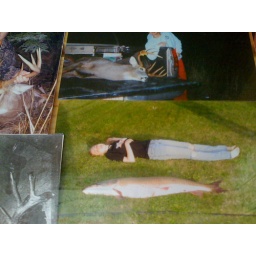
Pictures on the wall at a bar in Superior, WI